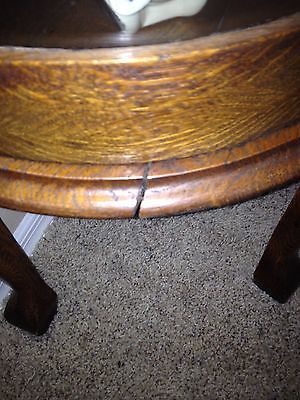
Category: cabinet